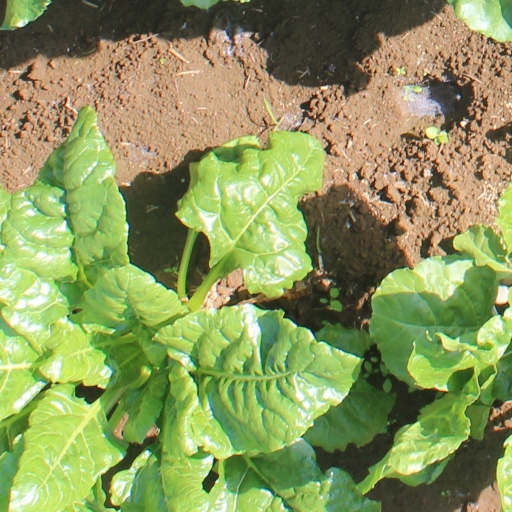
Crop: sugar beet